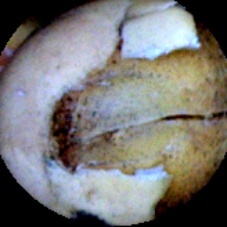
Label: Broken